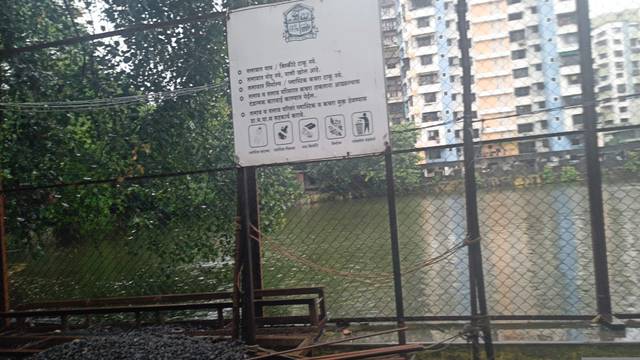
Region: India
Coordinates: 19.205, 72.975